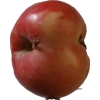
Label: Apple 10